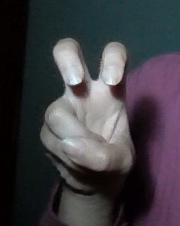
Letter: toot